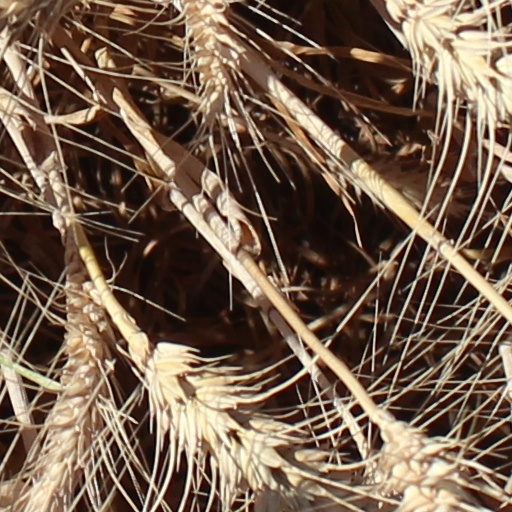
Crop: wheat